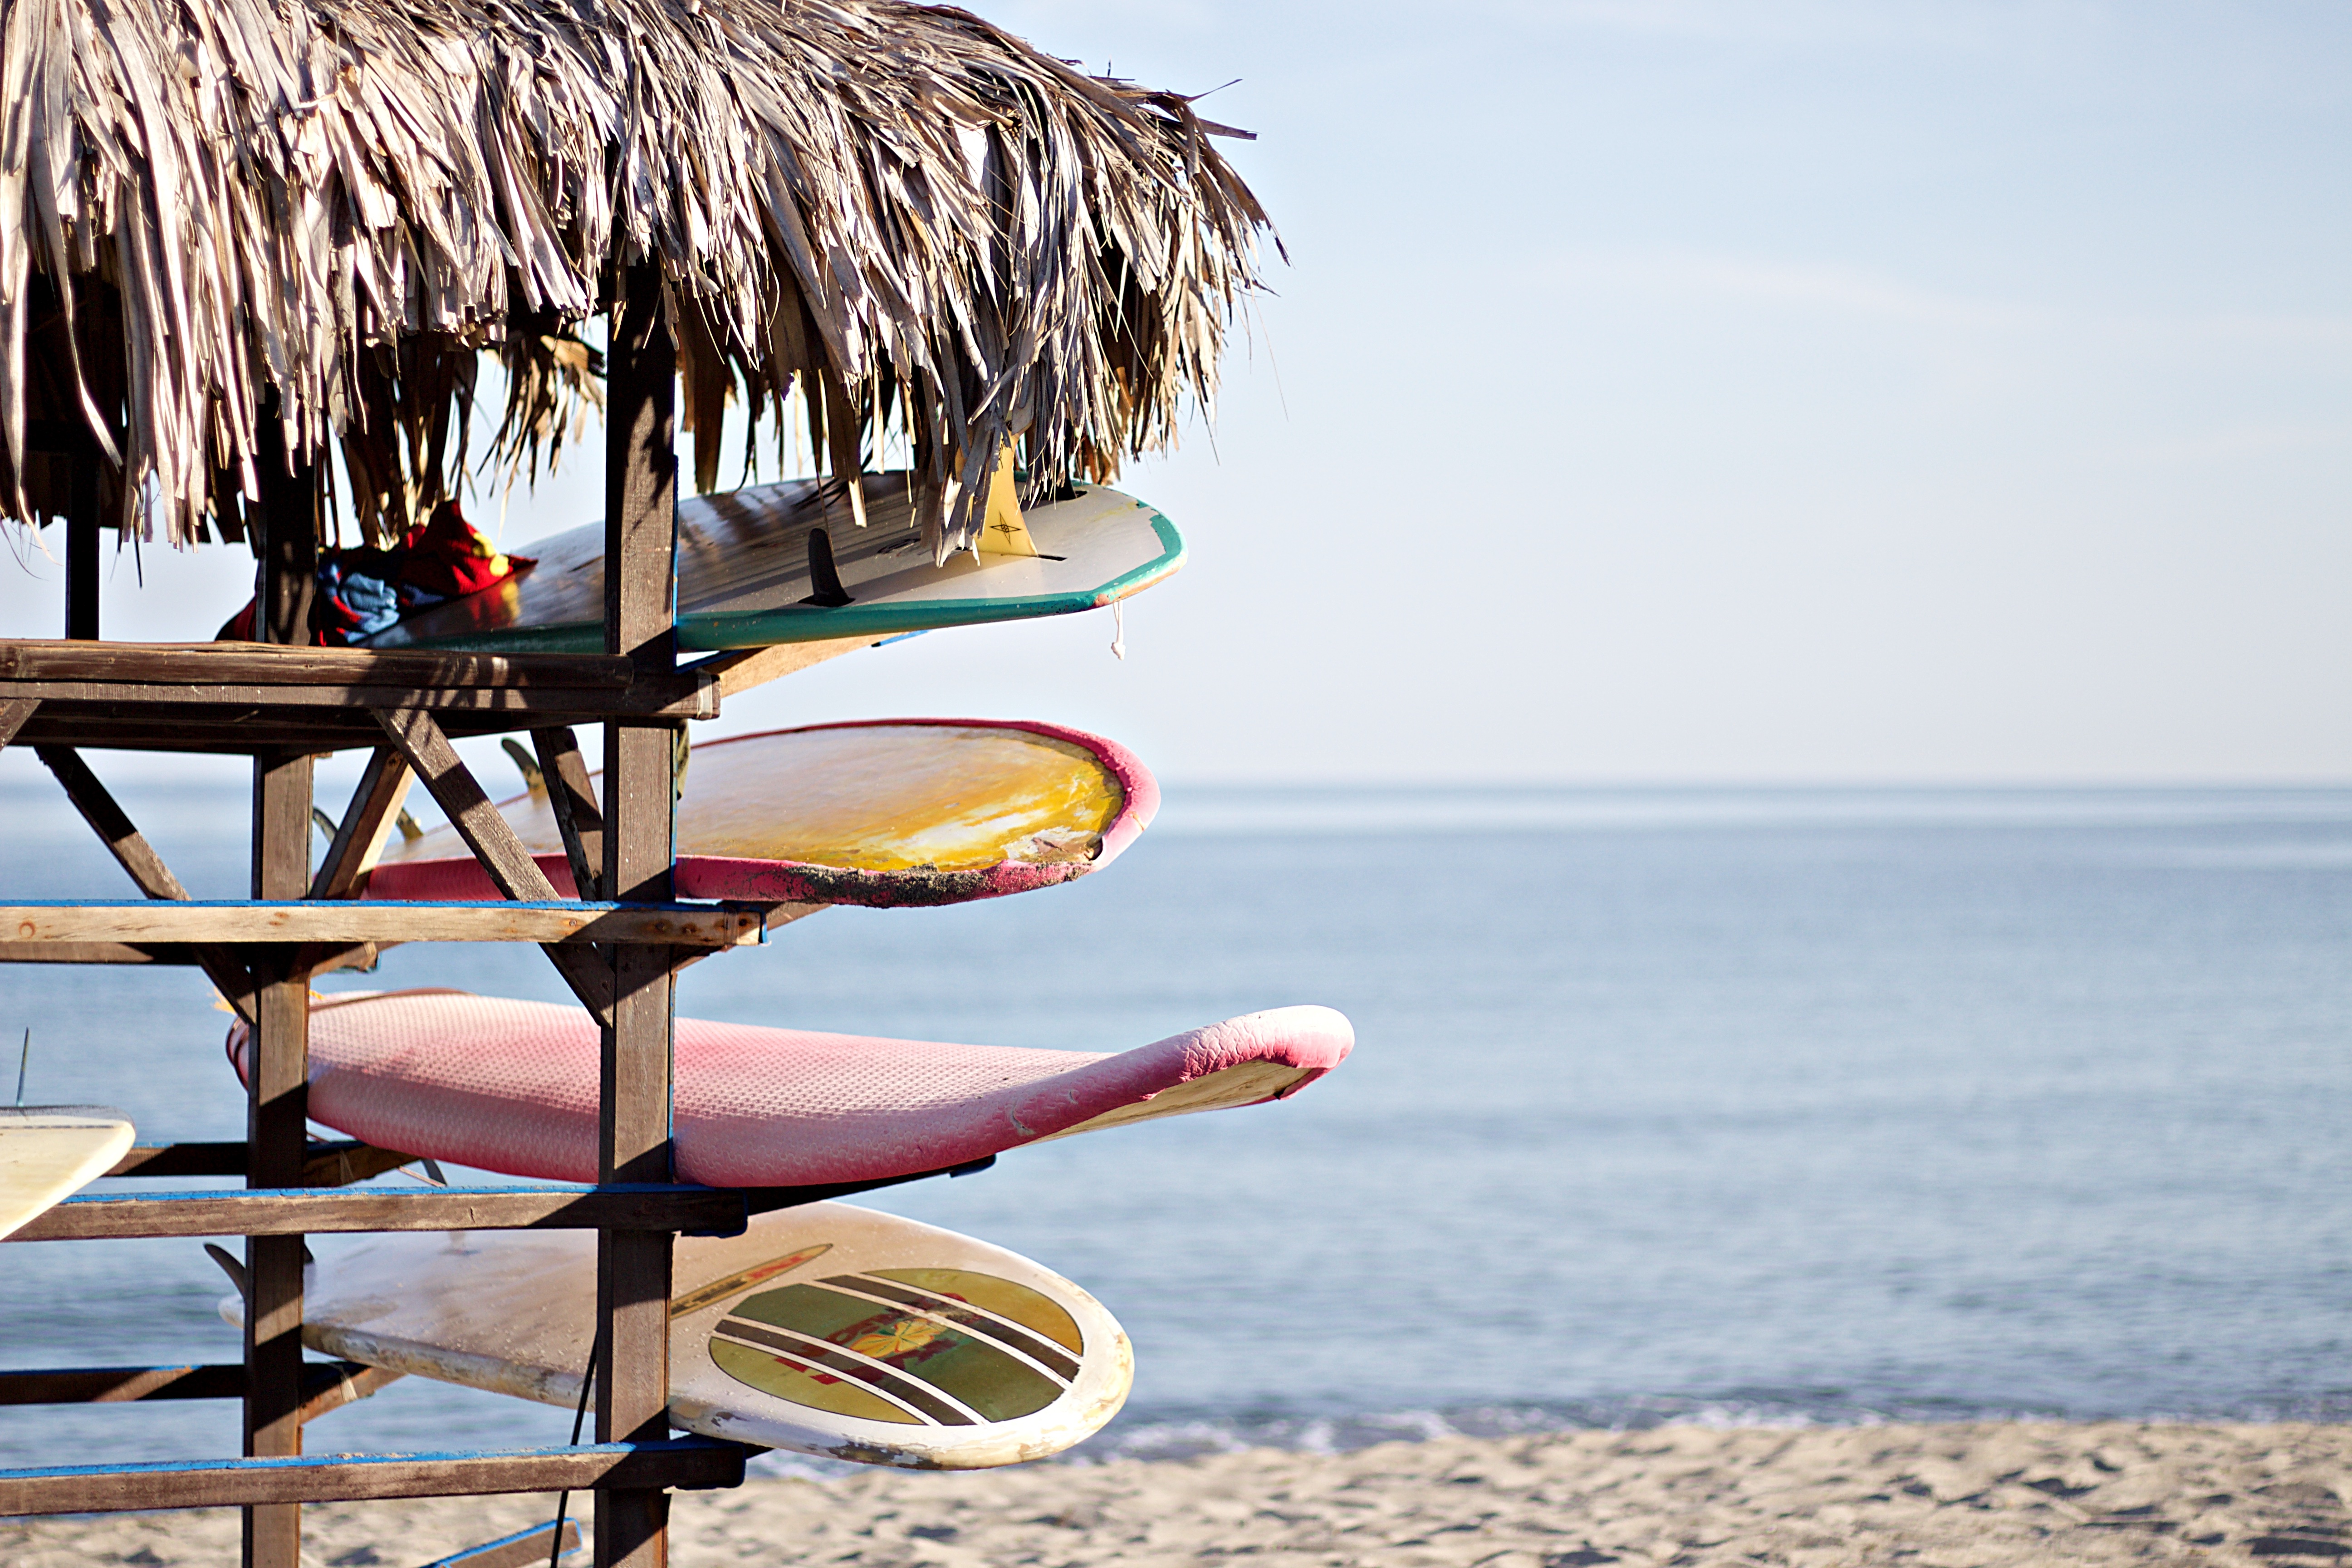
beach, sea, coast, sand, ocean, shore, wind, vacation, leisure, body of water